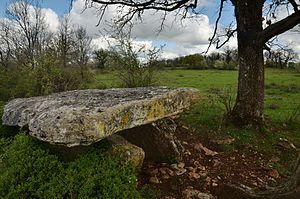
Assier est une commune française, située dans le département du Lot en région Occitanie. La commune se trouve à la limite du causse et du Limargue.
Le département du Lot, et plus généralement l'ancien territoire du Quercy, se caractérise comme l'une des plus fortes concentrations de mégalithes en France avec une disproportion numérique très forte en faveur des dolmens, les menhirs y sont peu nombreux et leur authenticité parfois douteuse, quant aux cromlechs, on n'en recense qu'un seul exemplaire incontestable. On peut aussi y observer plusieurs dalles en mouvement, c'est-à-dire des dalles de pierre qui ont été déplacées de leur lieu d'extraction mais qui, pour une raison inconnue, ont été abandonnées en chemin avant utilisation.